Heropanti

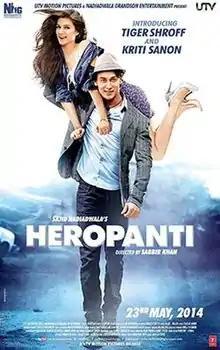
Theatrical release poster

Heropanti is a 2014 Indian Hindi-language romantic action film directed by Sabbir Khan and Sushma Sunam. Produced by Sajid Nadiadwala. The film features newcomers Tiger Shroff and Kriti Sanon, alongside Prakash Raj in a supporting role. It is a remake of 2008 Telugu film "Parugu". and was released on 23 May 2014. A sequel titled "Heropanti 2" was released in 2022.